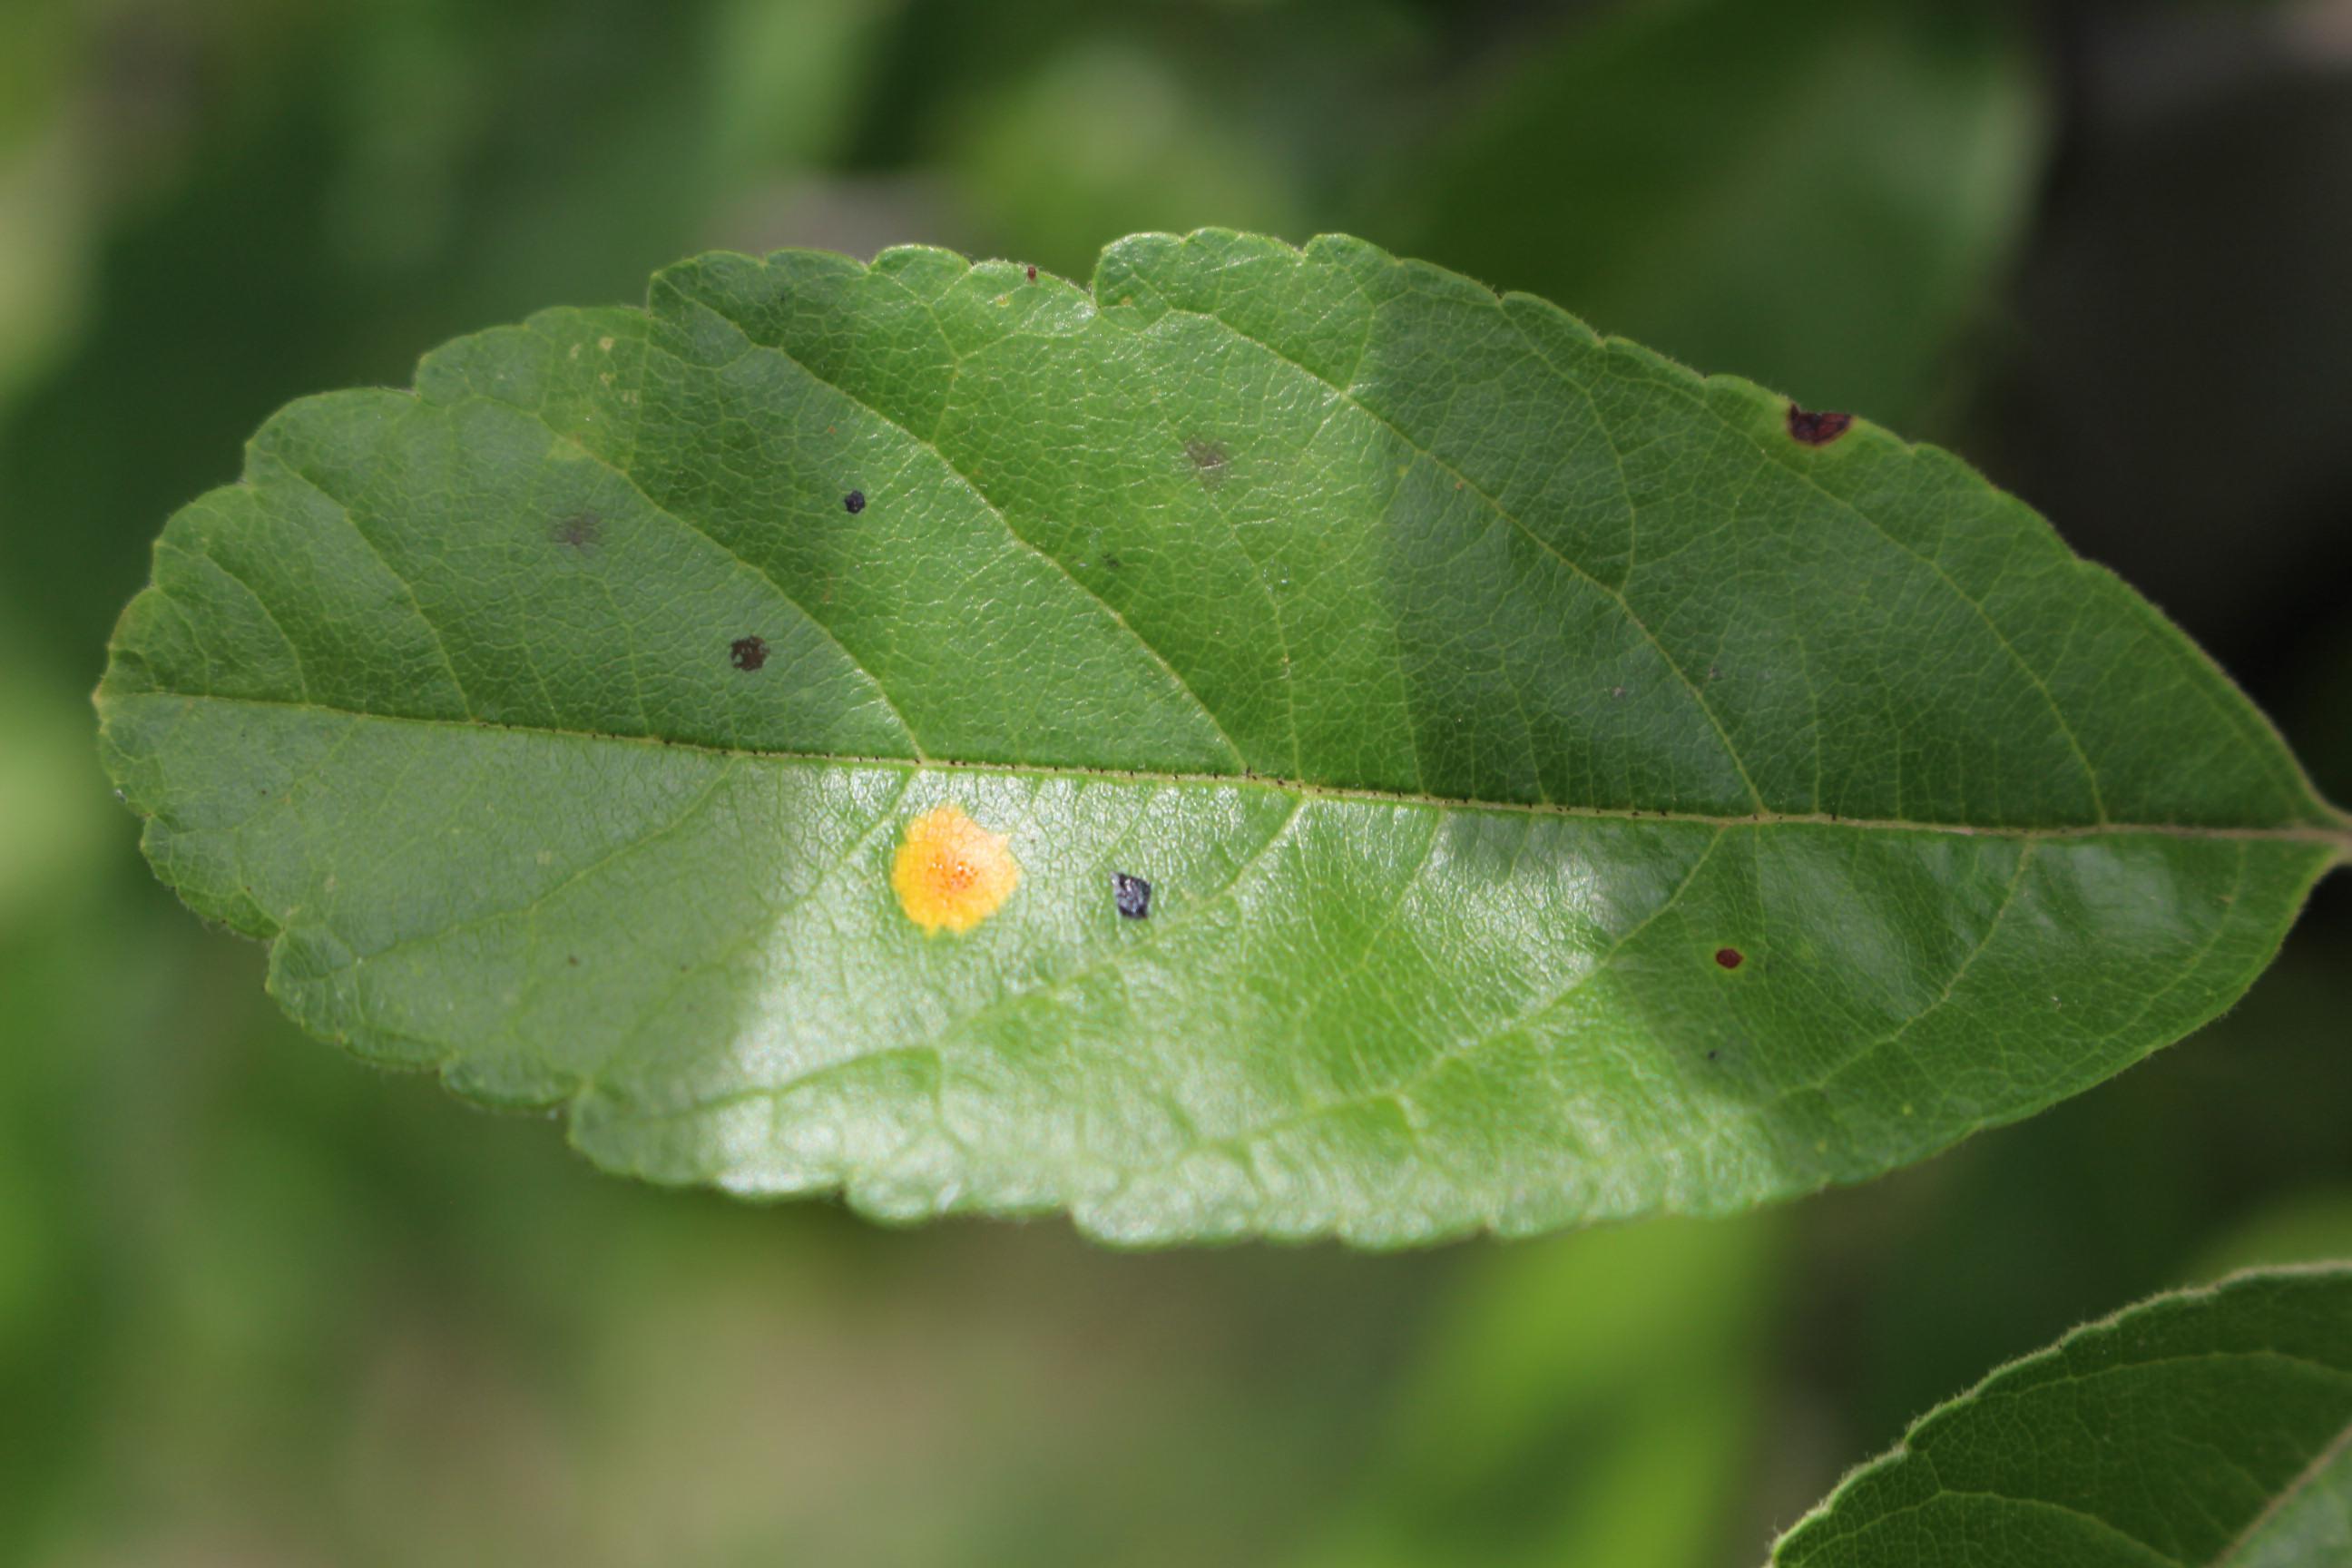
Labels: rust